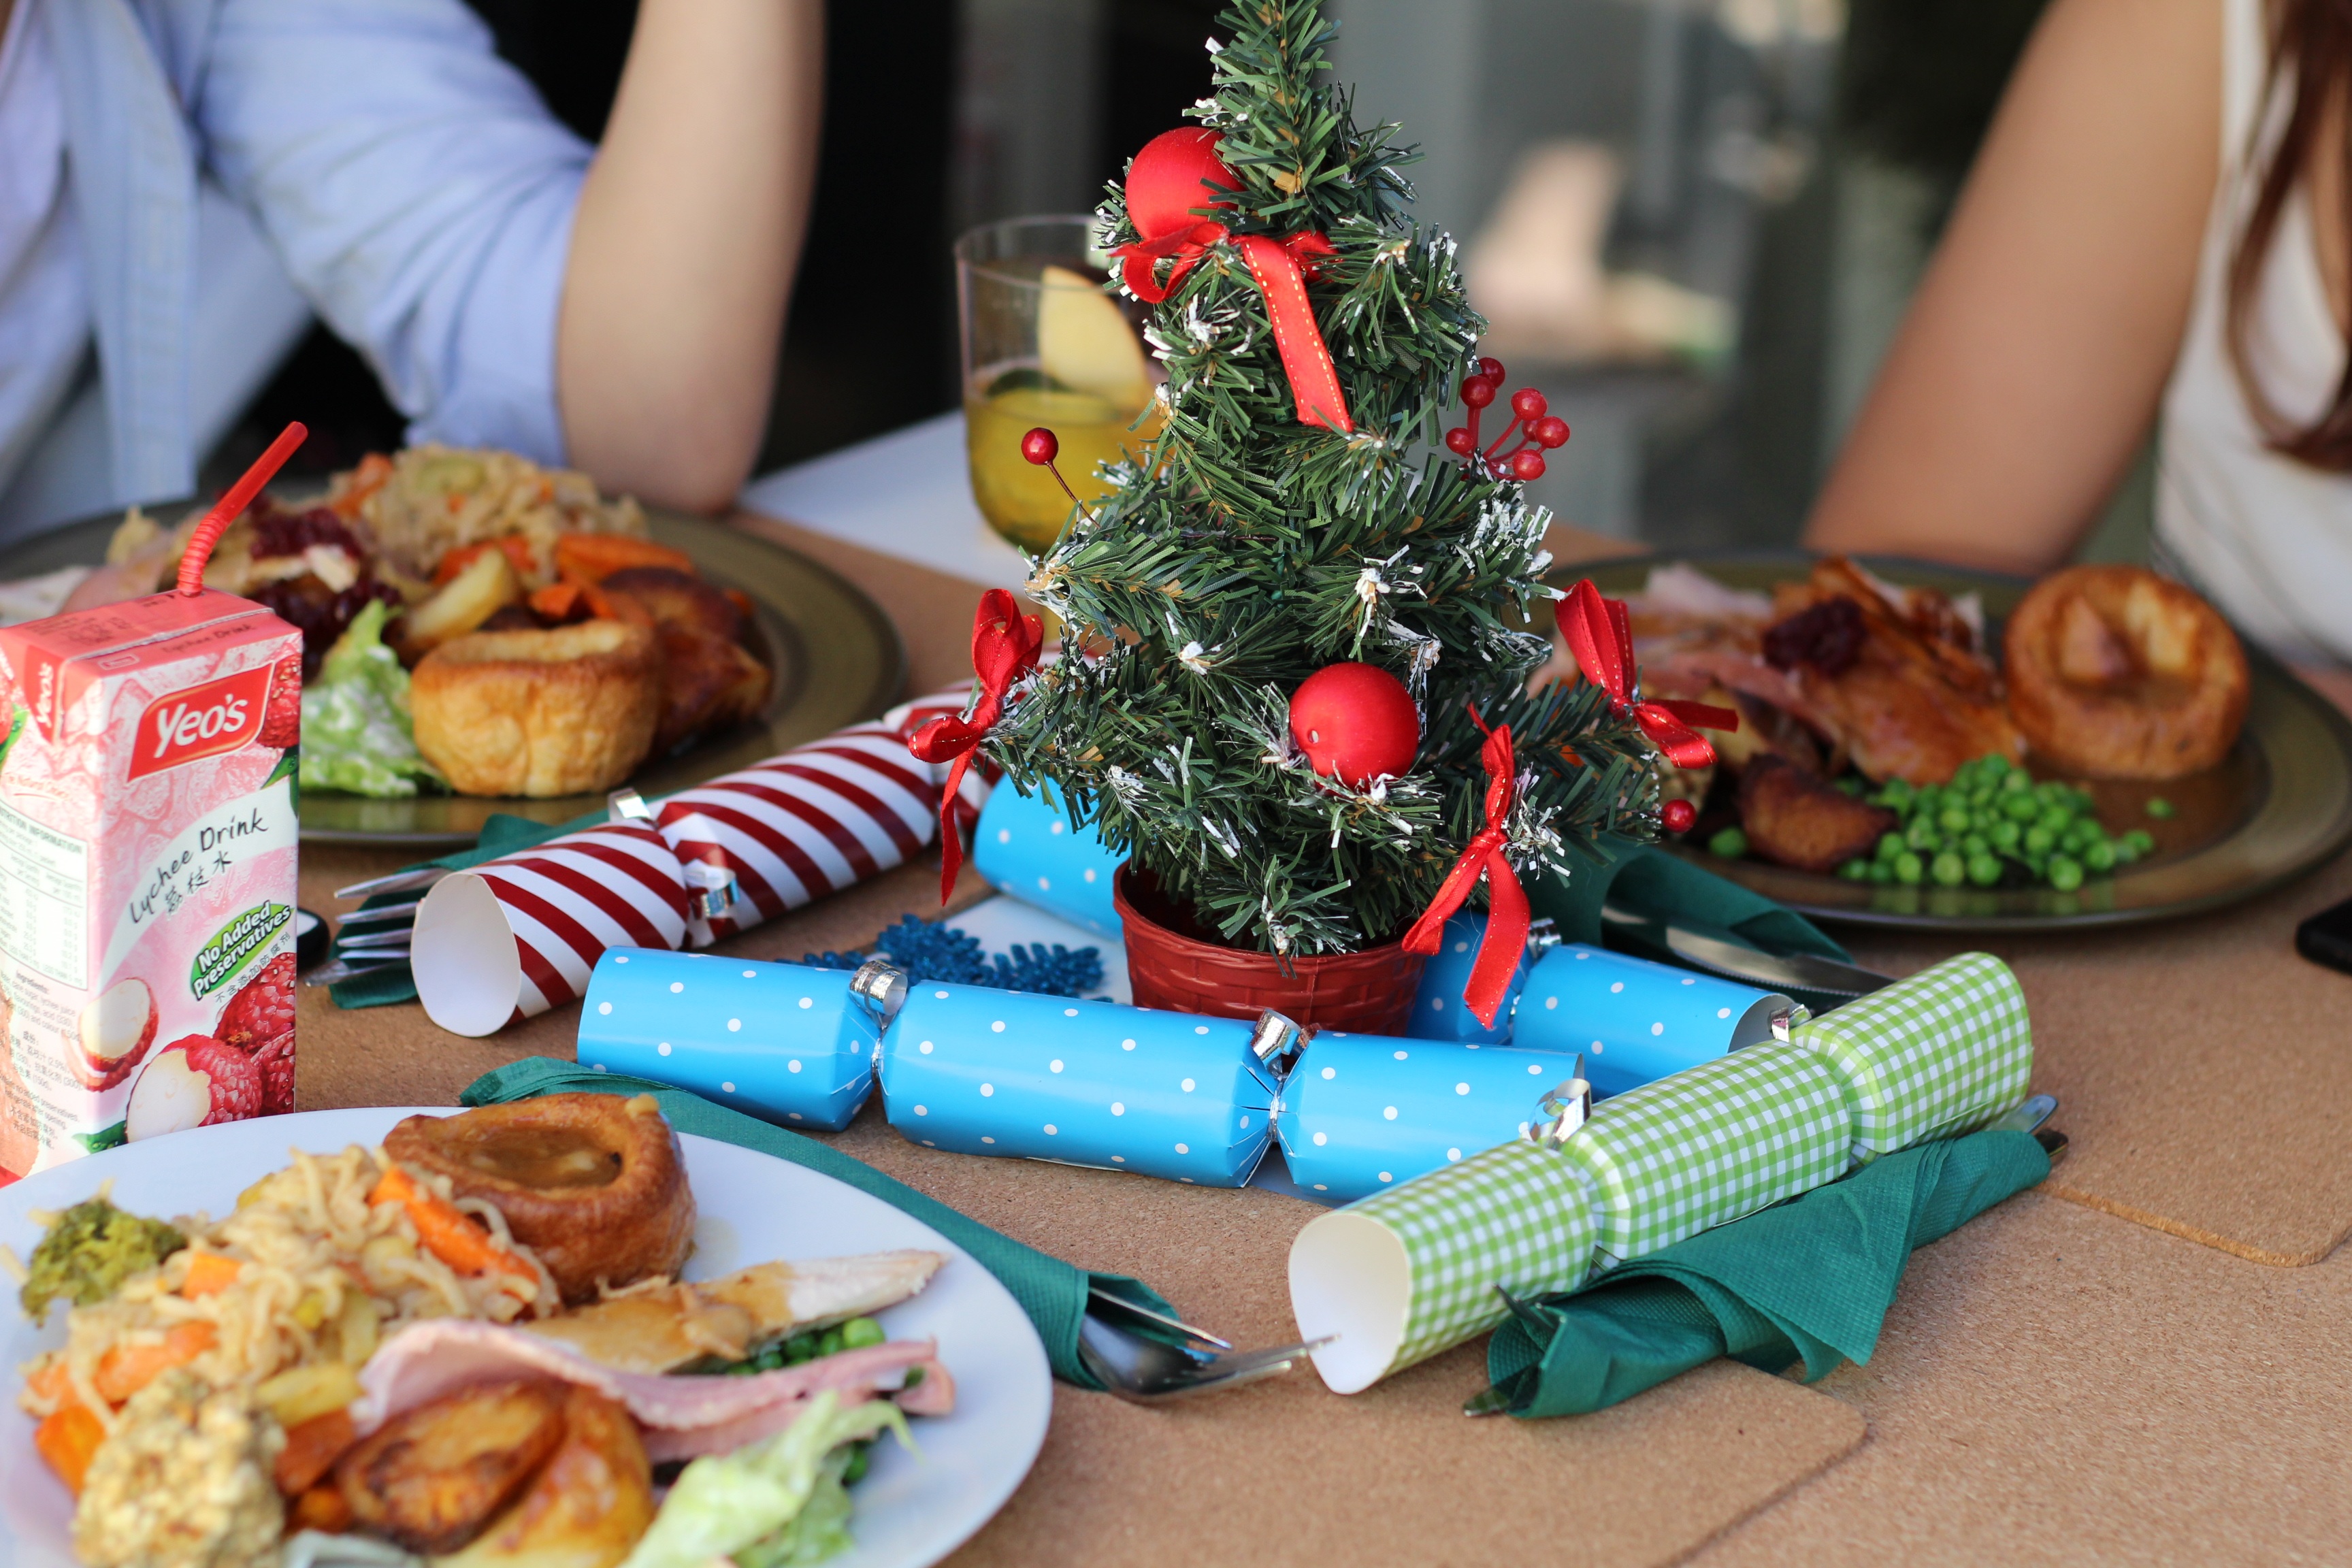
table, tree, celebration, decoration, dish, meal, food, holiday, plate, christmas, meat, lunch, delicious, festive, dining, dinner, party, brunch